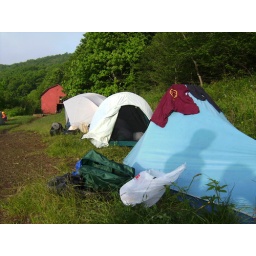
Sunday morning (the shelter is the red barn in the background)- 6/7/09